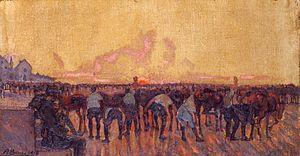
Anselmo Bucci, né le 25 mai 1887 à Fossombrone en Italie et mort le 19 novembre 1955 à Monza en Italie, est un peintre, graveur et écrivain italien, premier lauréat du prix Viareggio en 1930.